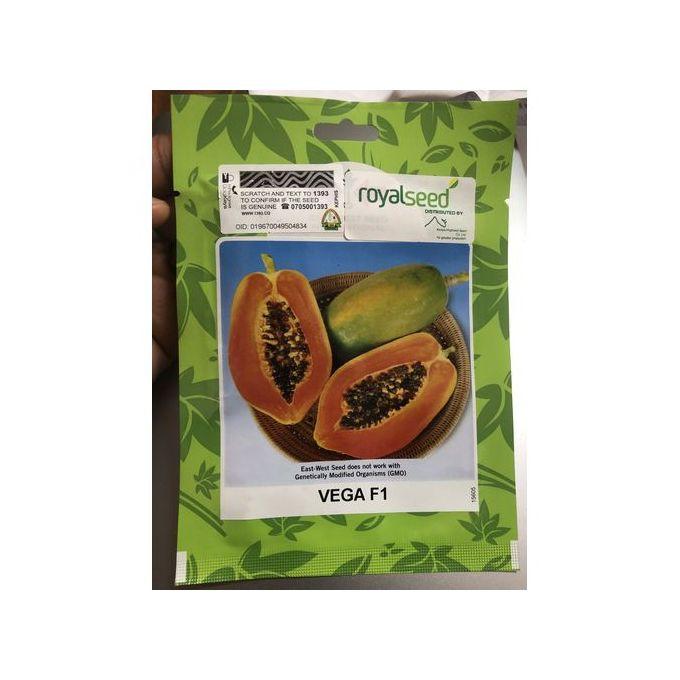
Eneo kubwa la mwinuko, lina ukungu wa kiasi inayoashiria hali ya hewa ya ubaridi, pamoja na mto mrefu wa maji na uoto asili aina tofauti.